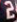
Number: 2